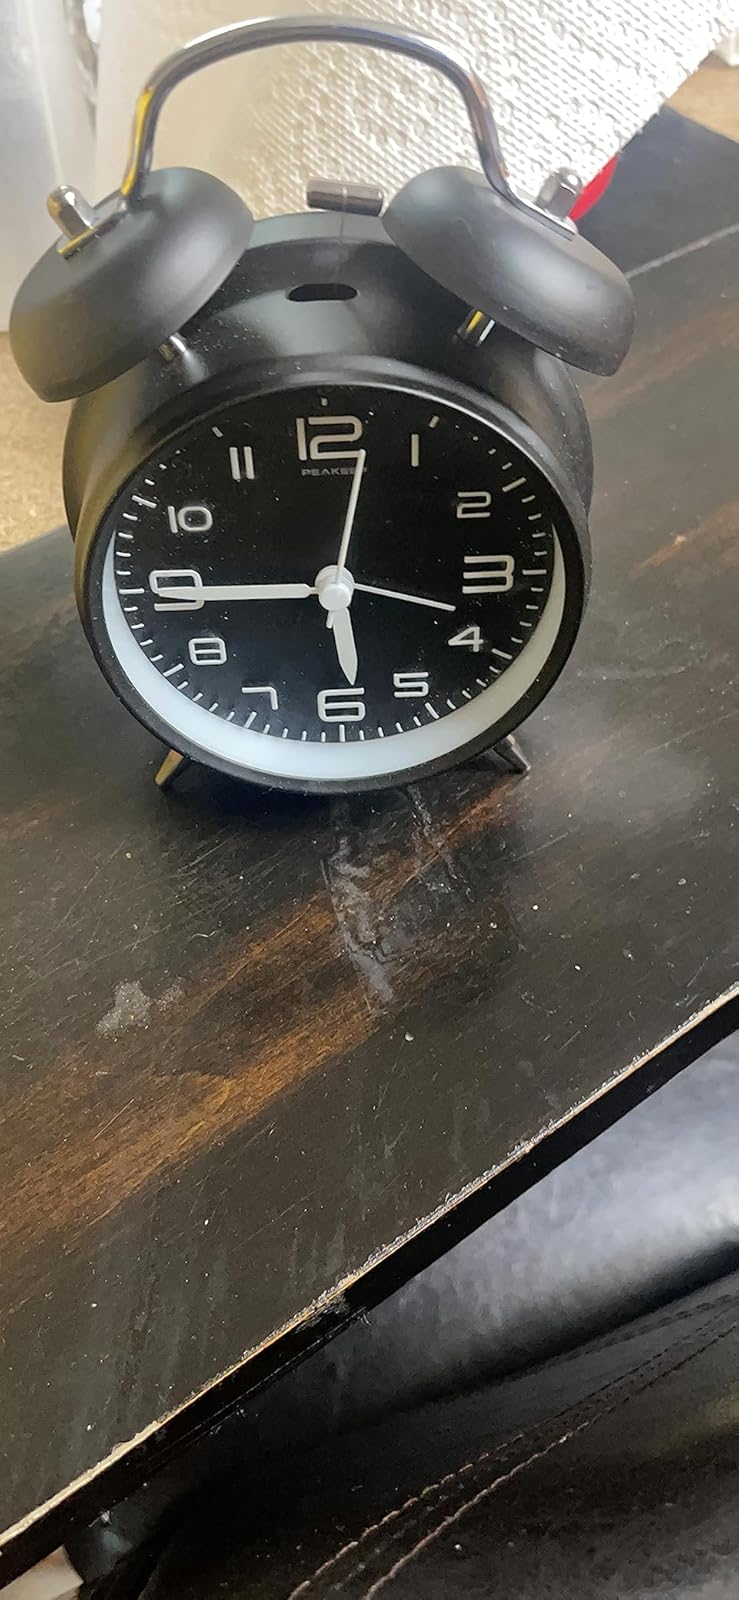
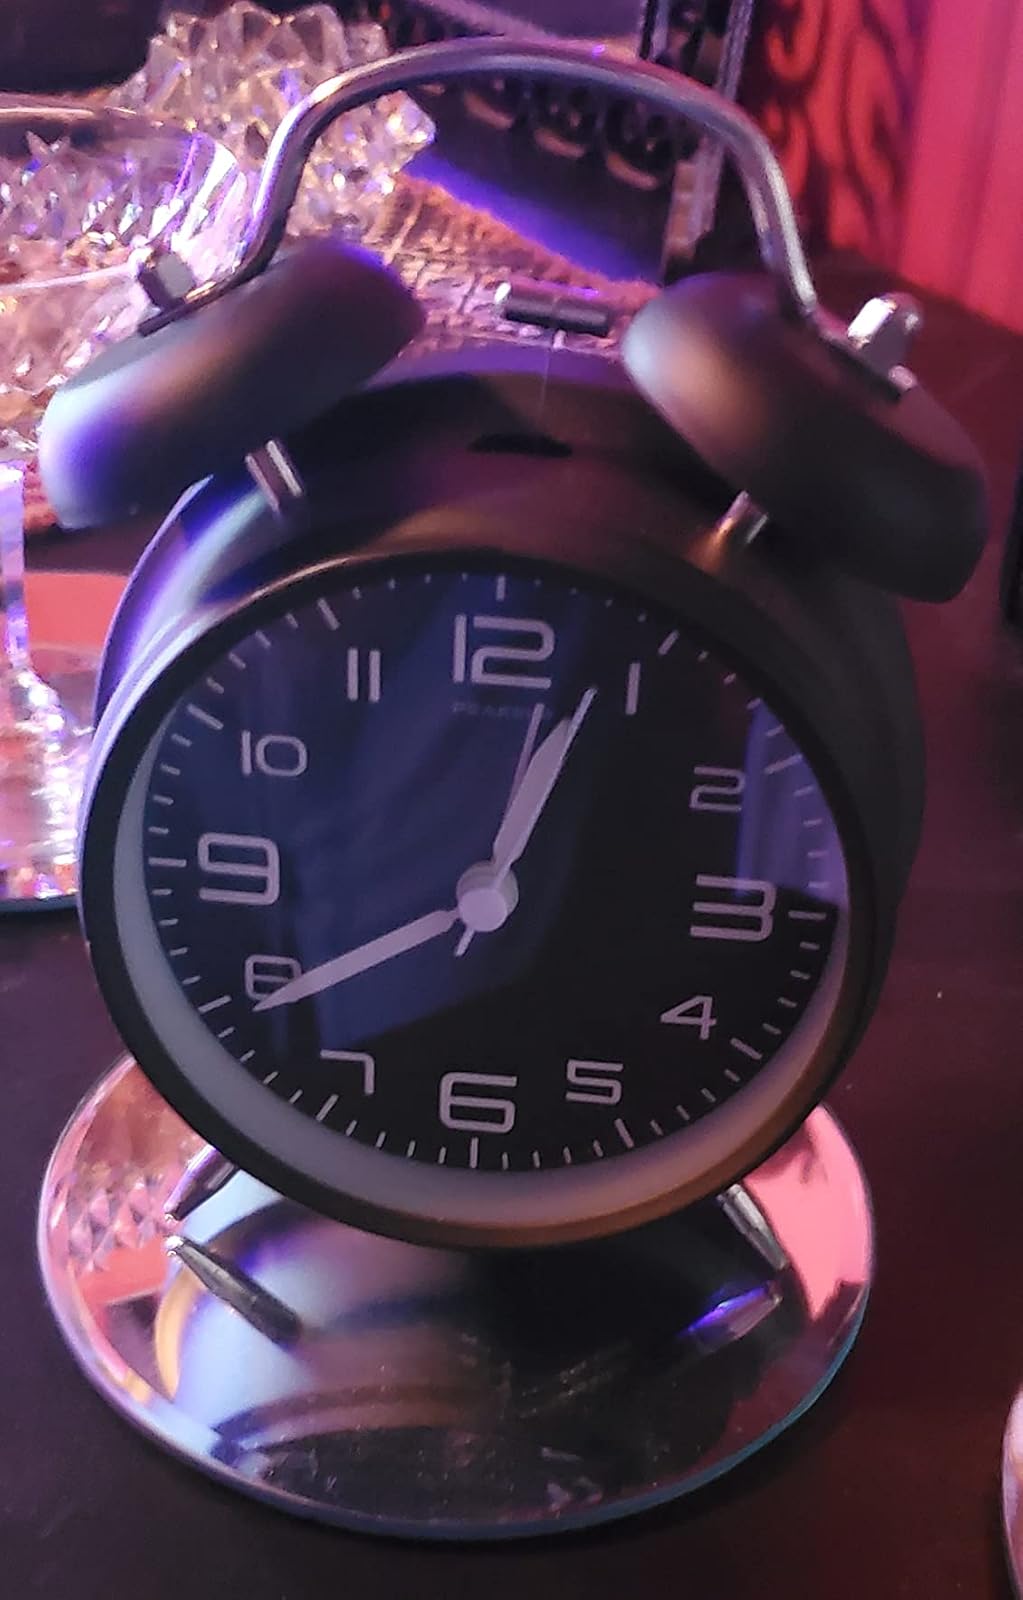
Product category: clock
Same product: yes